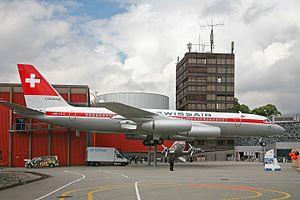
Le musée suisse des Transports se trouve à Lucerne. Il présente une collection de véhicules, soit plus de 3 000 objets sur 22 500 m² de surface d’exposition.